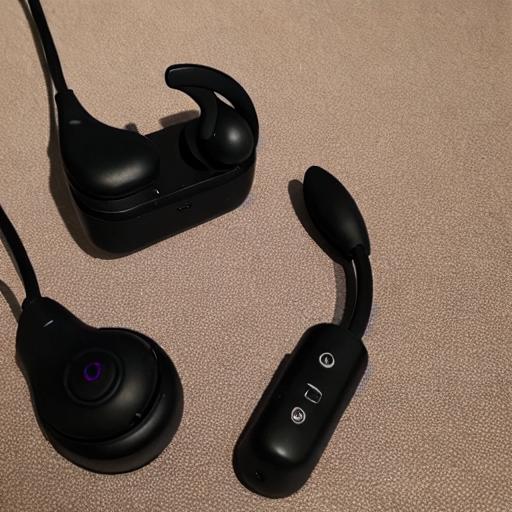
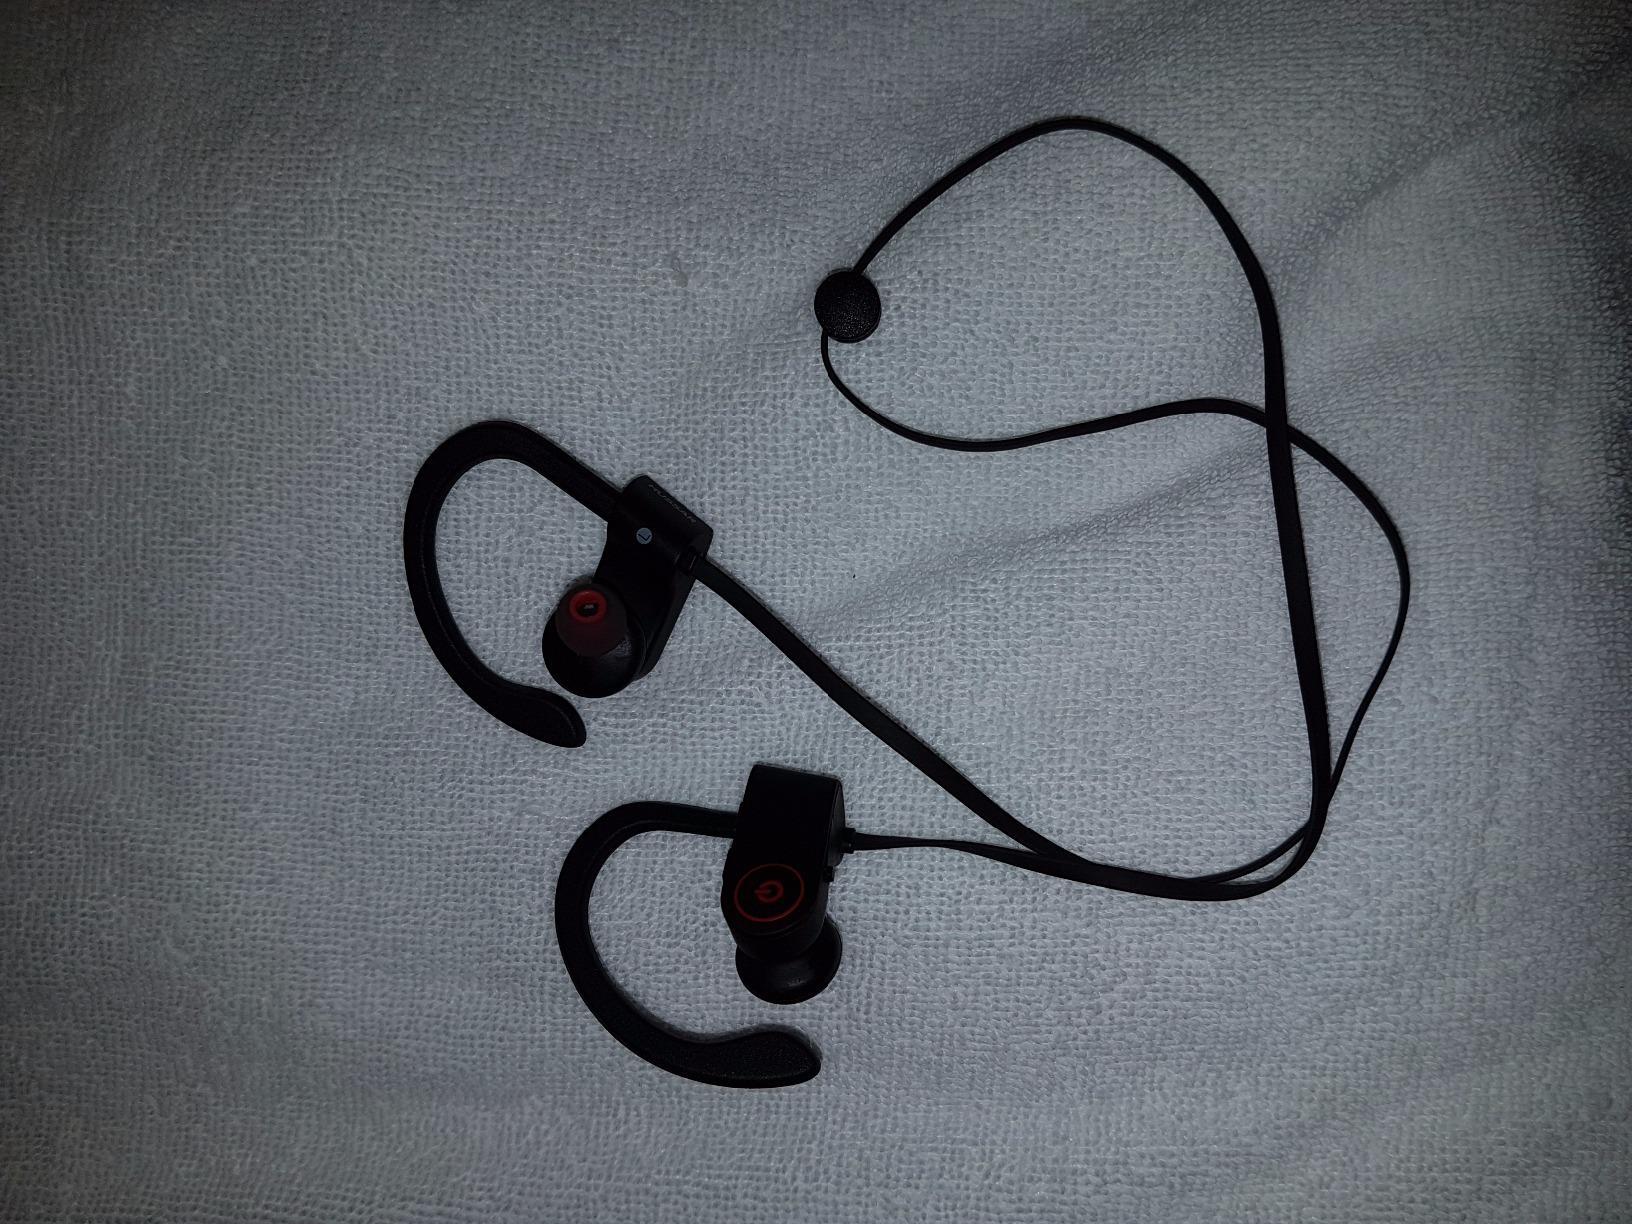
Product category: headphones
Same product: no